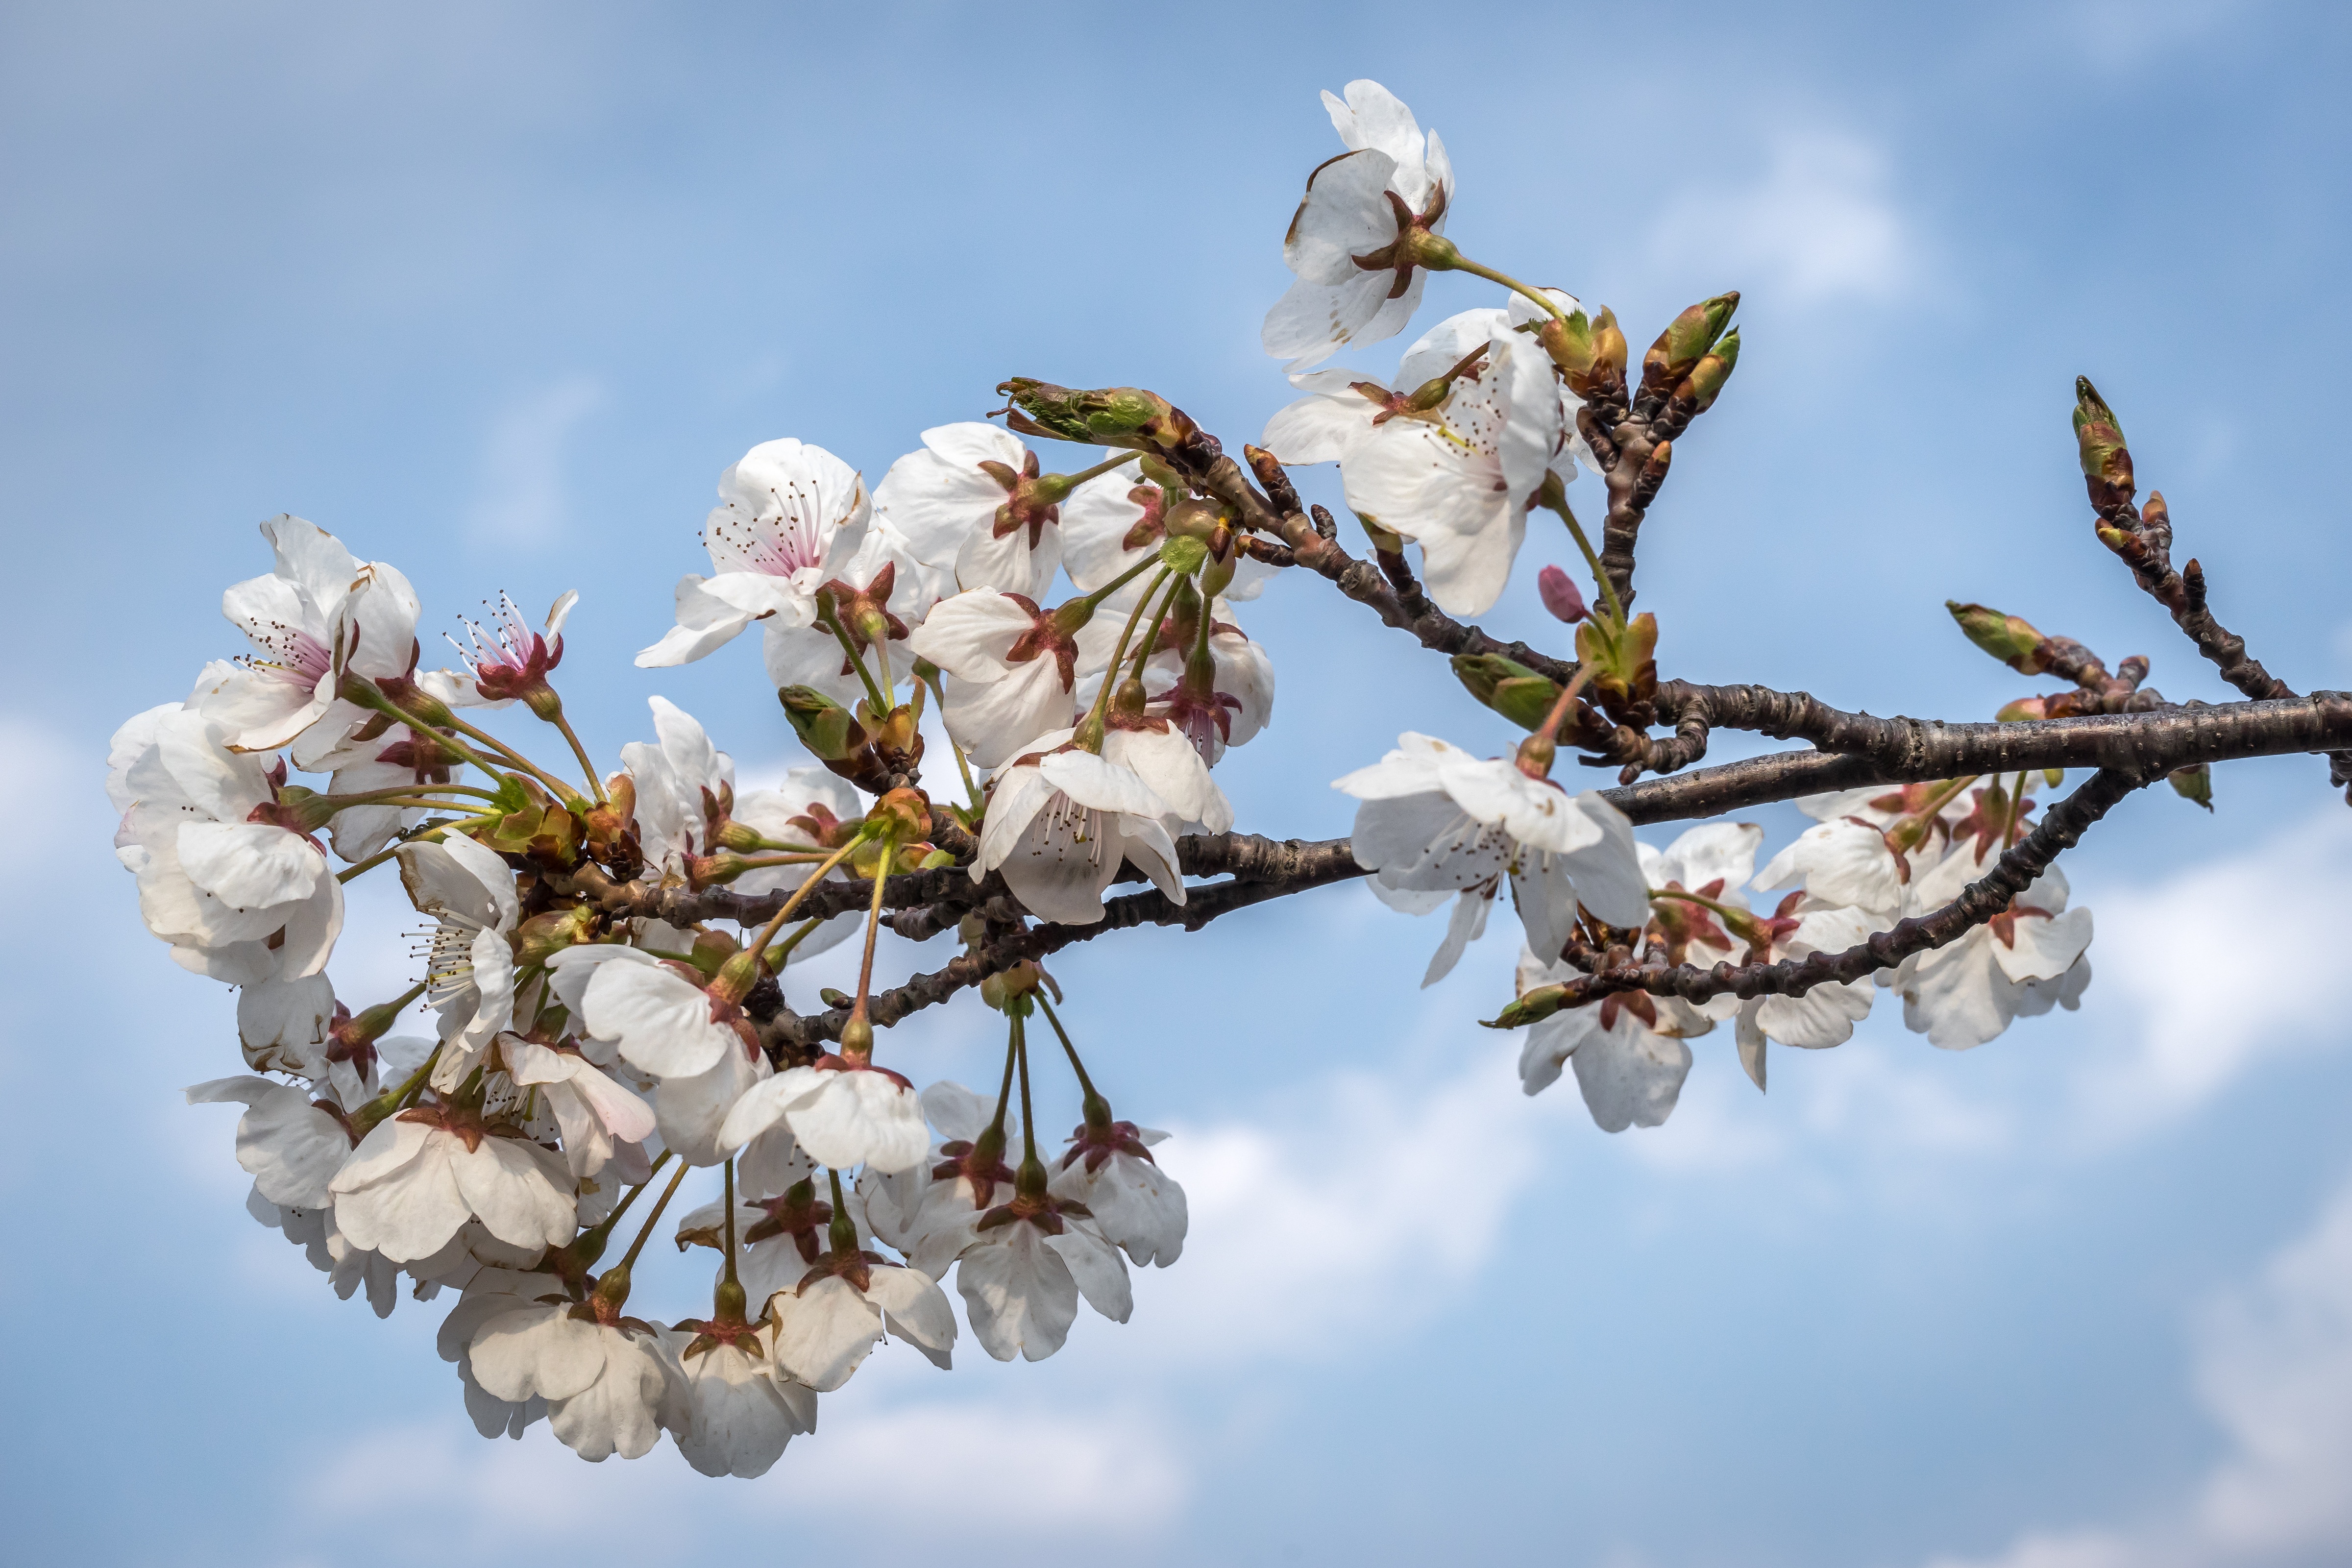
tree, nature, branch, blossom, cloud, plant, sky, wood, white, flower, petal, spring, produce, botany, flora, season, cherry blossom, plants, twig, flowers, sakura, spring flowers, macro photography